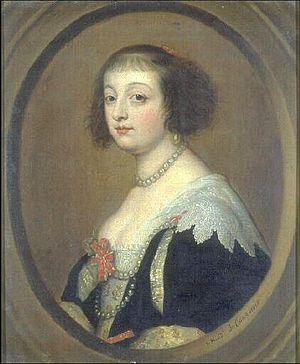
Béatrix de Cusance, duchesse de Lorraine, princesse de Cantecroix, comtesse de Champlitte et de Wallhain, baronne de Belvoir, Cusance, Saint-Julien, dame de Wavre, Geel, Braine-l'Alleud, Plancenoit.
Le duché de Lorraine est né du partage de la Lotharingie en 959 par le duc Brunon de Cologne. Celui-ci confia la partie méridionale du duché au vice-duc Frédéric de Bar qui prit le titre de duc de Haute-Lotharingie en 977. Au fil du temps, cette entité politique deviendra le duché de Lorraine, mentionné comme tel dès 1067, qui perdurera jusqu'en 1766, date de l'annexion par la France.